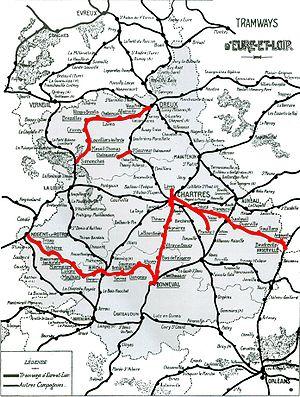
carte des lignes des Tramways d'Eure-et-Loir et des lignes de chemins de fer à voie normale d'Eure-et-Loir (plan antérieur à 1907, la ligne Paris-Chartres par Gallardon n'y figurant pas.)
Les Tramways d'Eure-et-Loir sont un ensemble de lignes de chemin de fer à voie métrique exploitées entre 1899 et 1937. Ce réseau d'intérêt local long de 210 km devait permettre le désenclavement de certaines localités à l'écart des lignes à voie normale des compagnies de l'Ouest et de l'État. Il ambitionnait aussi de fournir un service urbain dans l'agglomération chartraine. Concédé au groupe Verney dans un premier temps, le réseau sera confié en 1929 à la Société générale des transports départementaux avant de disparaître en 1937.
La ligne Beaulieu-le-Coudray à Auneau-Embranchement est une ancienne ligne ferroviaire d'Eure-et-Loir reliant Le Coudray à Auneau, aujourd'hui déclassée. Il subsiste toutefois un léger trafic fret sur quelques centaines de mètres depuis la gare d'Auneau, permettant la desserte d'un embranchement particulier.